Thomas Massie

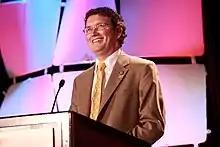
Massie speaking at the 2013 Liberty Political Action Conference (LPAC)

Massie was sworn in for the balance of Davis's term on November 13, 2012. He thus gained two months' seniority on the rest of the 2012 House freshman class. As a measure of how much the Cincinnati suburbs have dominated the district, he became the first congressman from the district's eastern portion in 45 years.